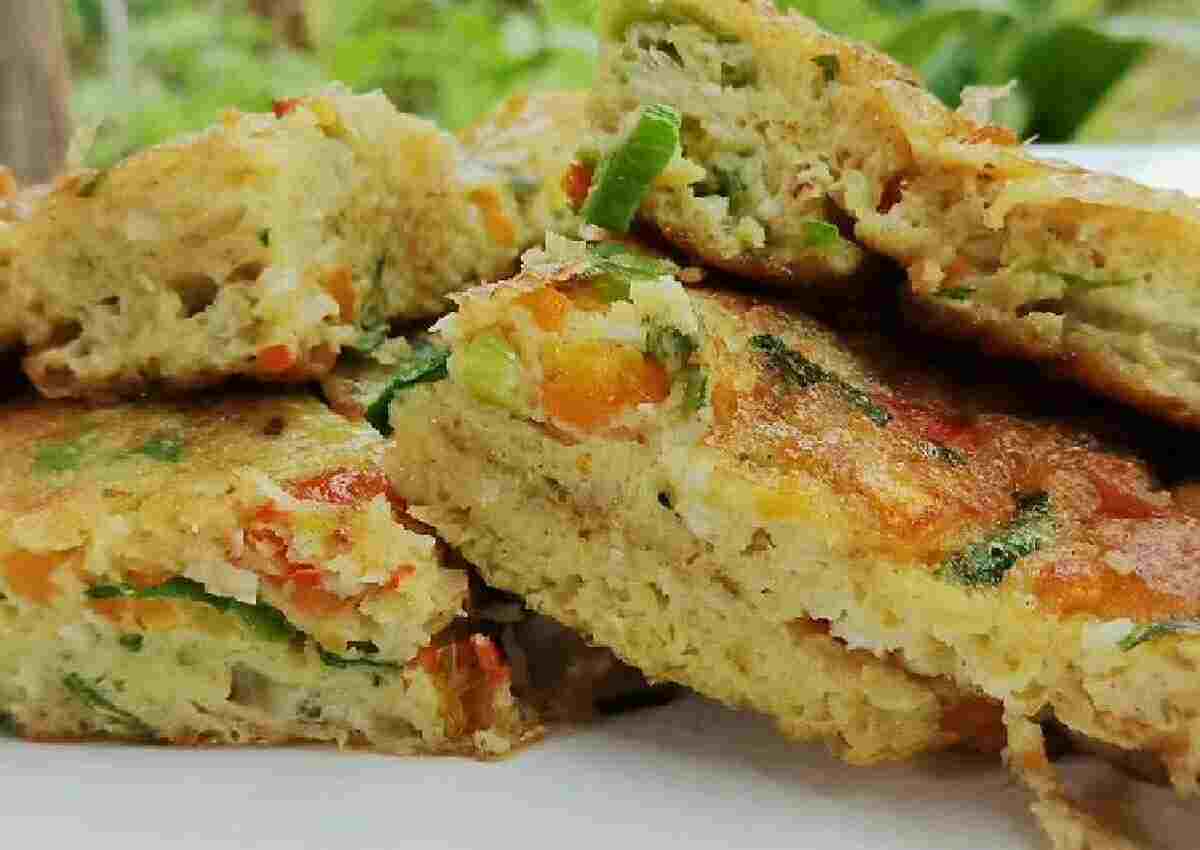
Label: telur_dadar